John Sullivan (colonial administrator)

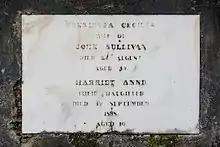
Grave of wife Henrietta and daughter Harriet in Ooty

Sullivan was driven by a spirit of innovation and enterprise. He was the first to introduce horticulture in the Nilgiris. Potato, barley and other "English" agricultural products are some of the crops he introduced. In 1822, John Sullivan, began construction of his residence, called the 'Stonehouse', on property he had purchased from the Todas. His wife, who had the distinction of being the first European woman in the Nilgiris, moved into the house in 1823 along with his infant son and others who made Ooty their abode including Sir Thomas Munro, the governor of Madras, who stayed at Ootacamund. The Ooty Lake was created between 1823 and 1825 by Sullivan as a source of irrigation. Years later. He explained to his superiors: "the climate is particularly salubrious, and I rejoice to say my health has derived infinite benefit from my residence in it."[9] This retreat quickly became a magnet for invalided officers and other Europeans in upper India seeking rest cures.